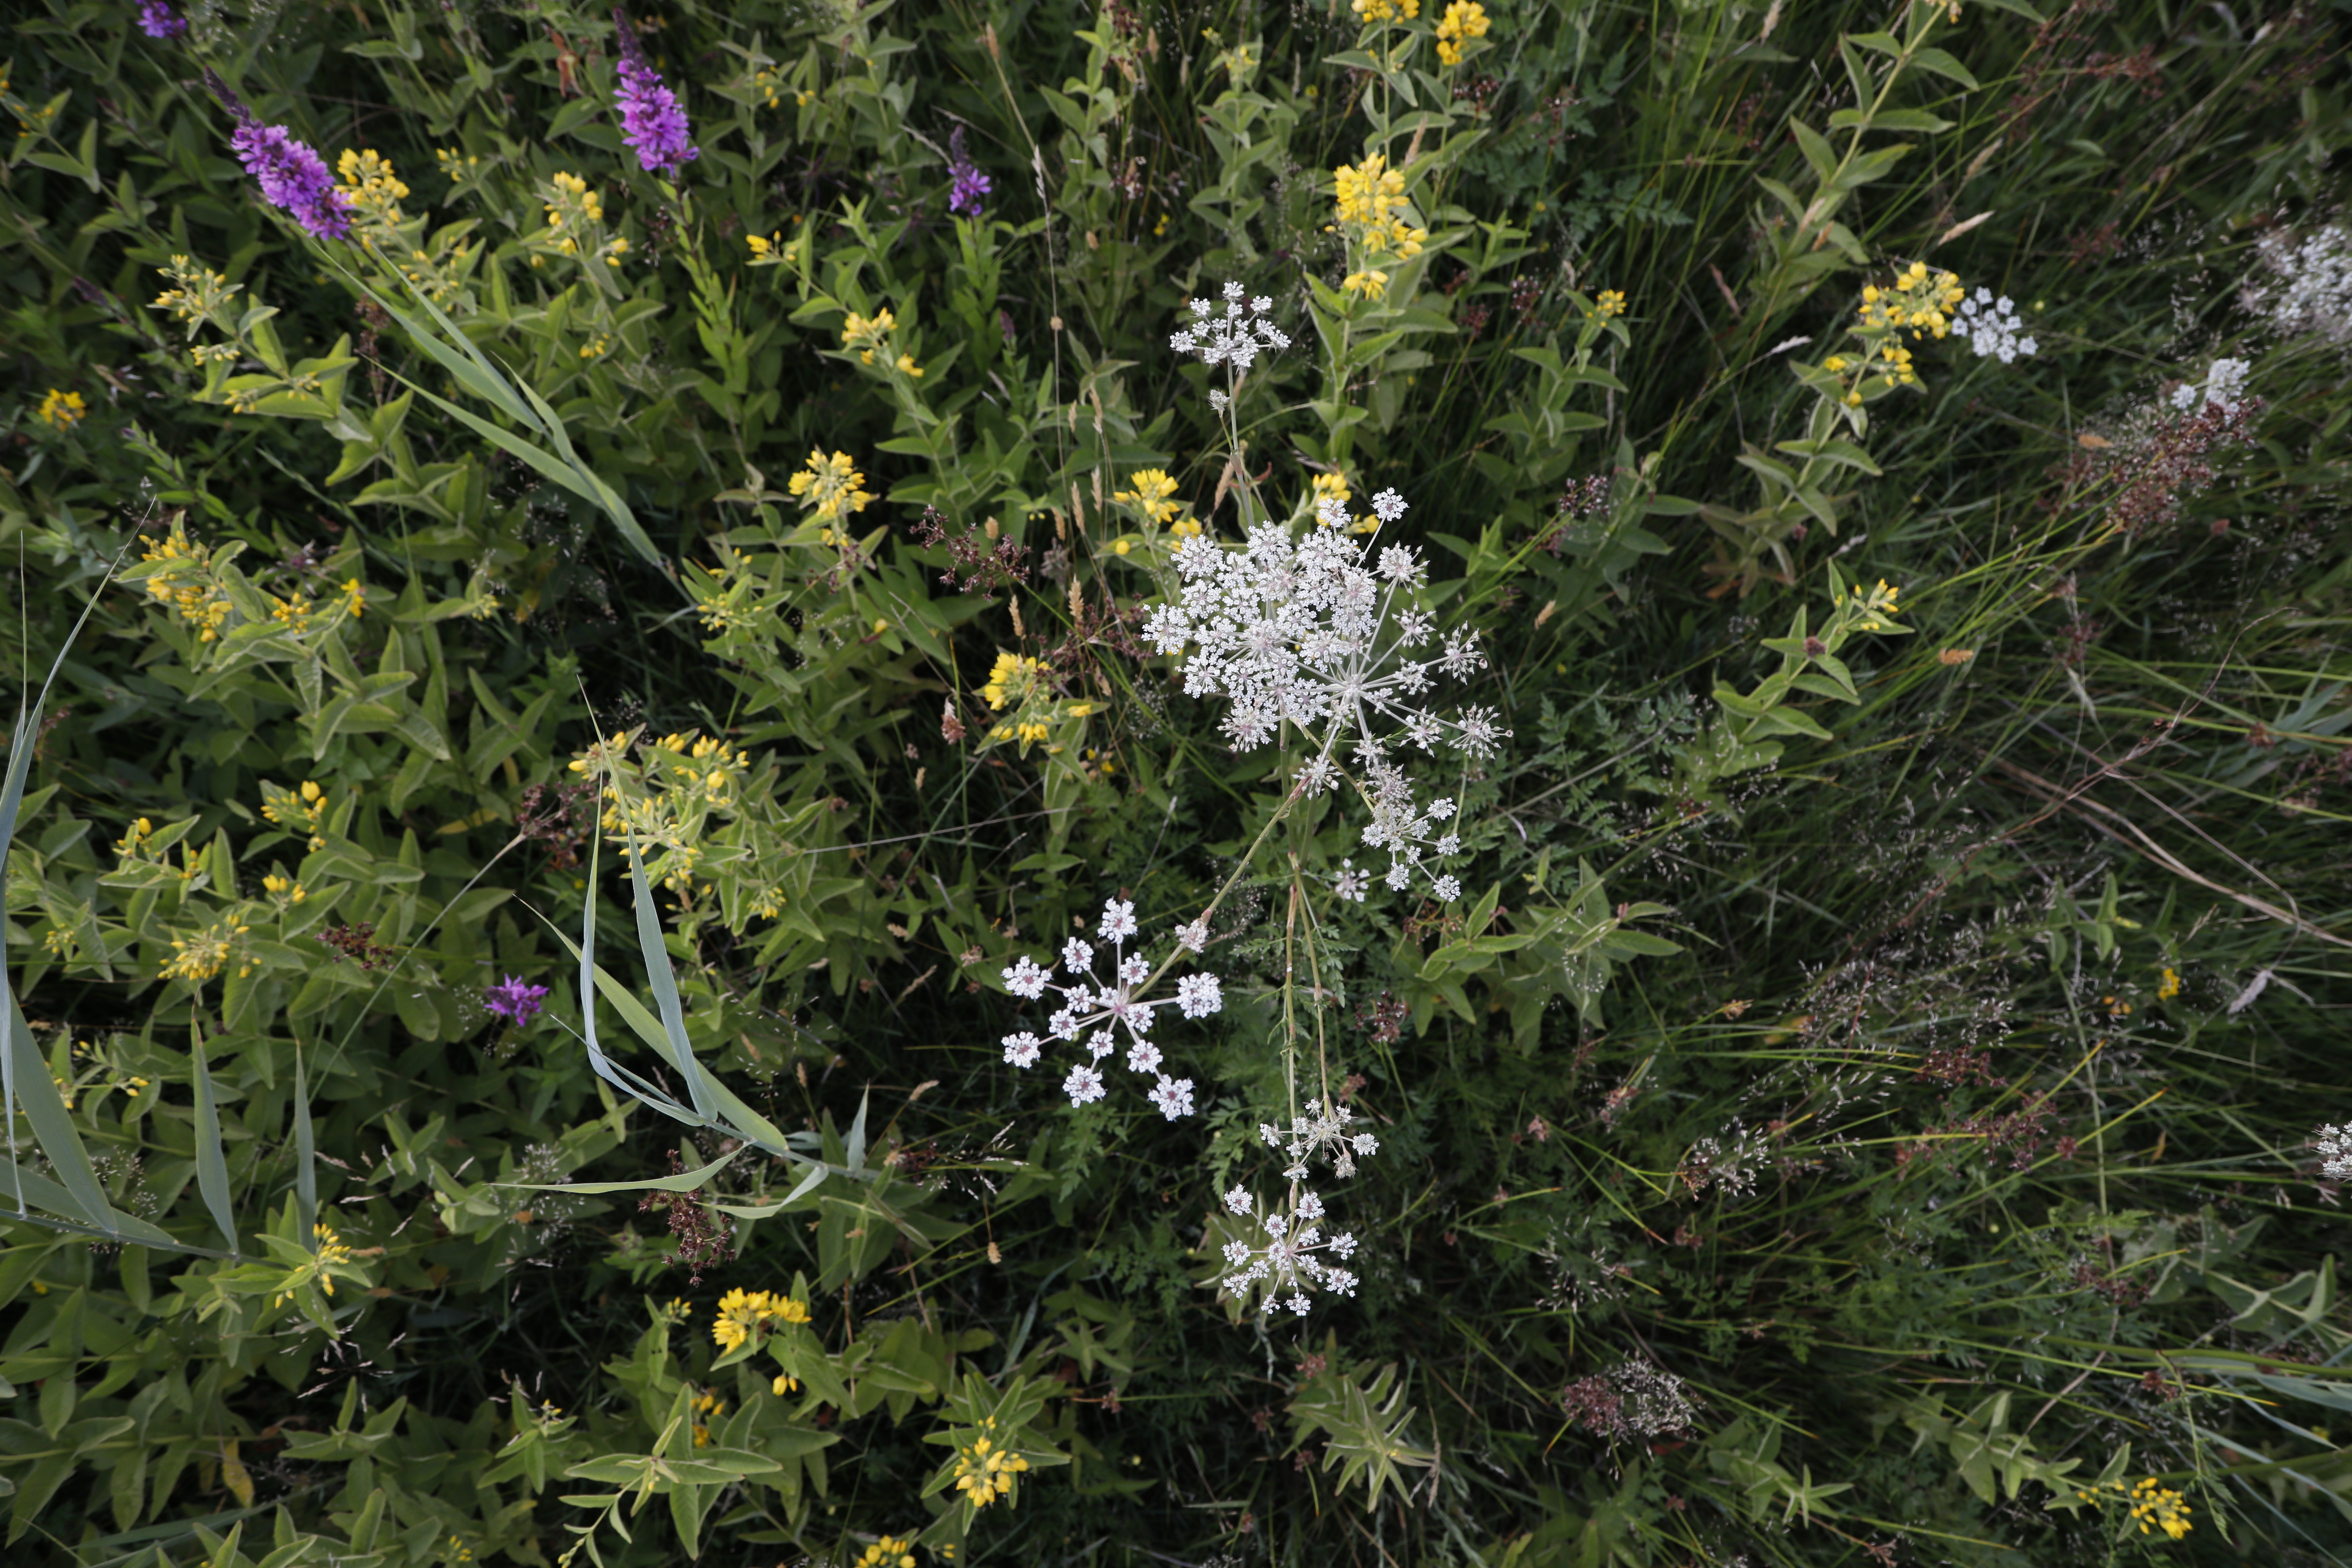
Plant species: Peucedanum palustre, Lythrum salicaria, Lysimachia vulgaris